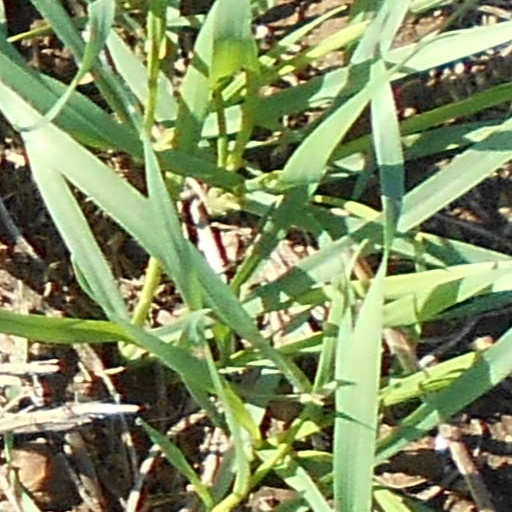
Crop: wheat